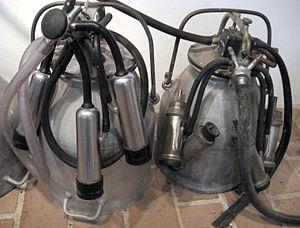
La machine à traire est un appareil permettant d'effectuer la traite mécanique des animaux en élevage laitier.